Mel Arnold

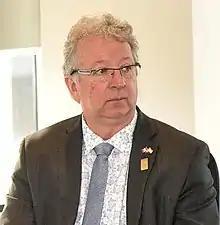
Arnold in 2018

Melvin John Arnold (born 1958) is a Canadian politician who was elected as a Member of Parliament in the House of Commons of Canada to represent the federal electoral district of North Okanagan—Shuswap during the 2015 Canadian federal election. The district was changed for the 2025 election; Arnold won the new Kamloops—Shuswap—Central Rockies district in that year.